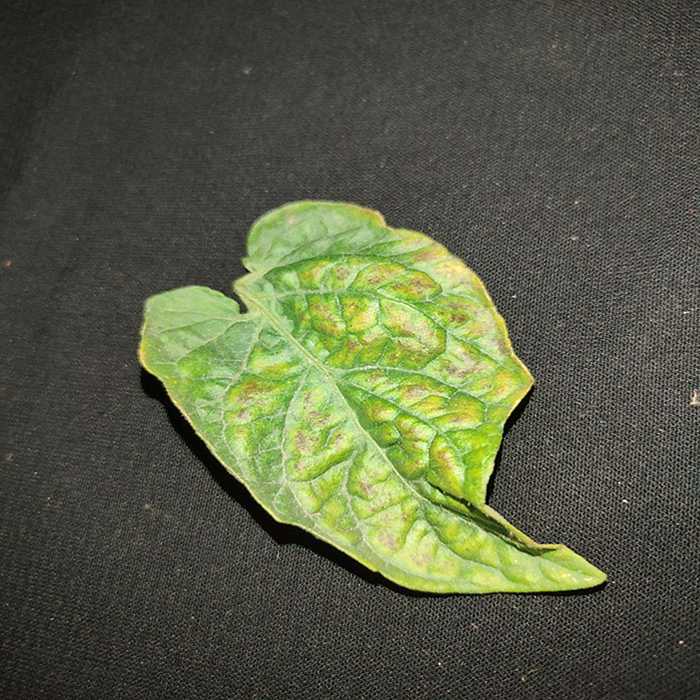
Plant: Tomato
Label: Tomato spotted wilt